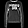
Label: Pullover